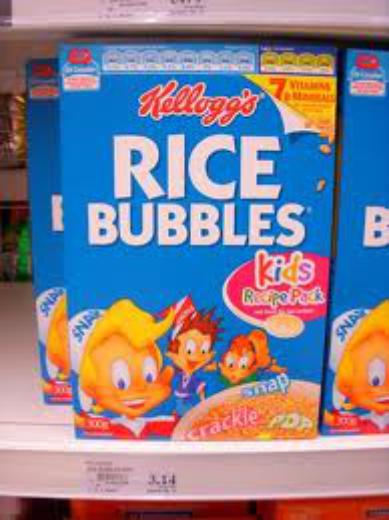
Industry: Food